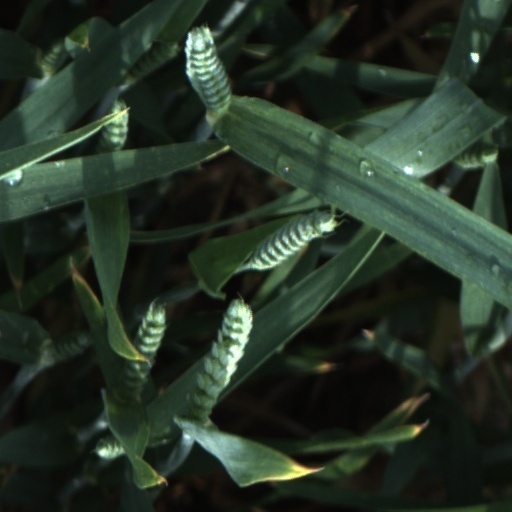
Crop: wheat